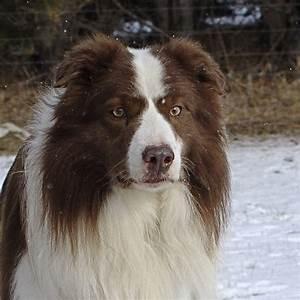
dog